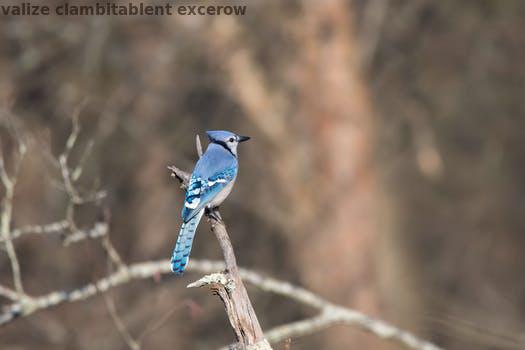
Label: Watermark